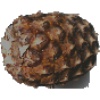
Label: pineapple